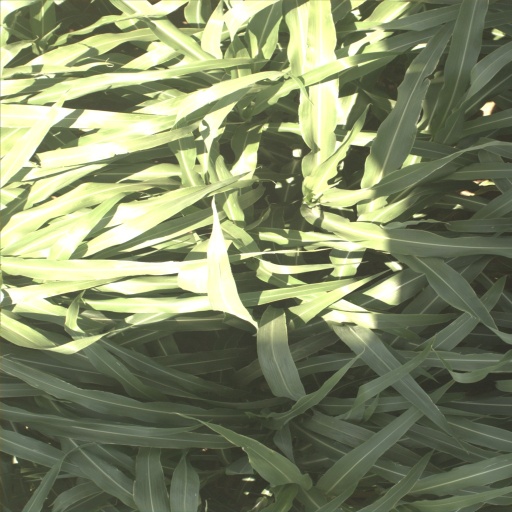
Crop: sorghum